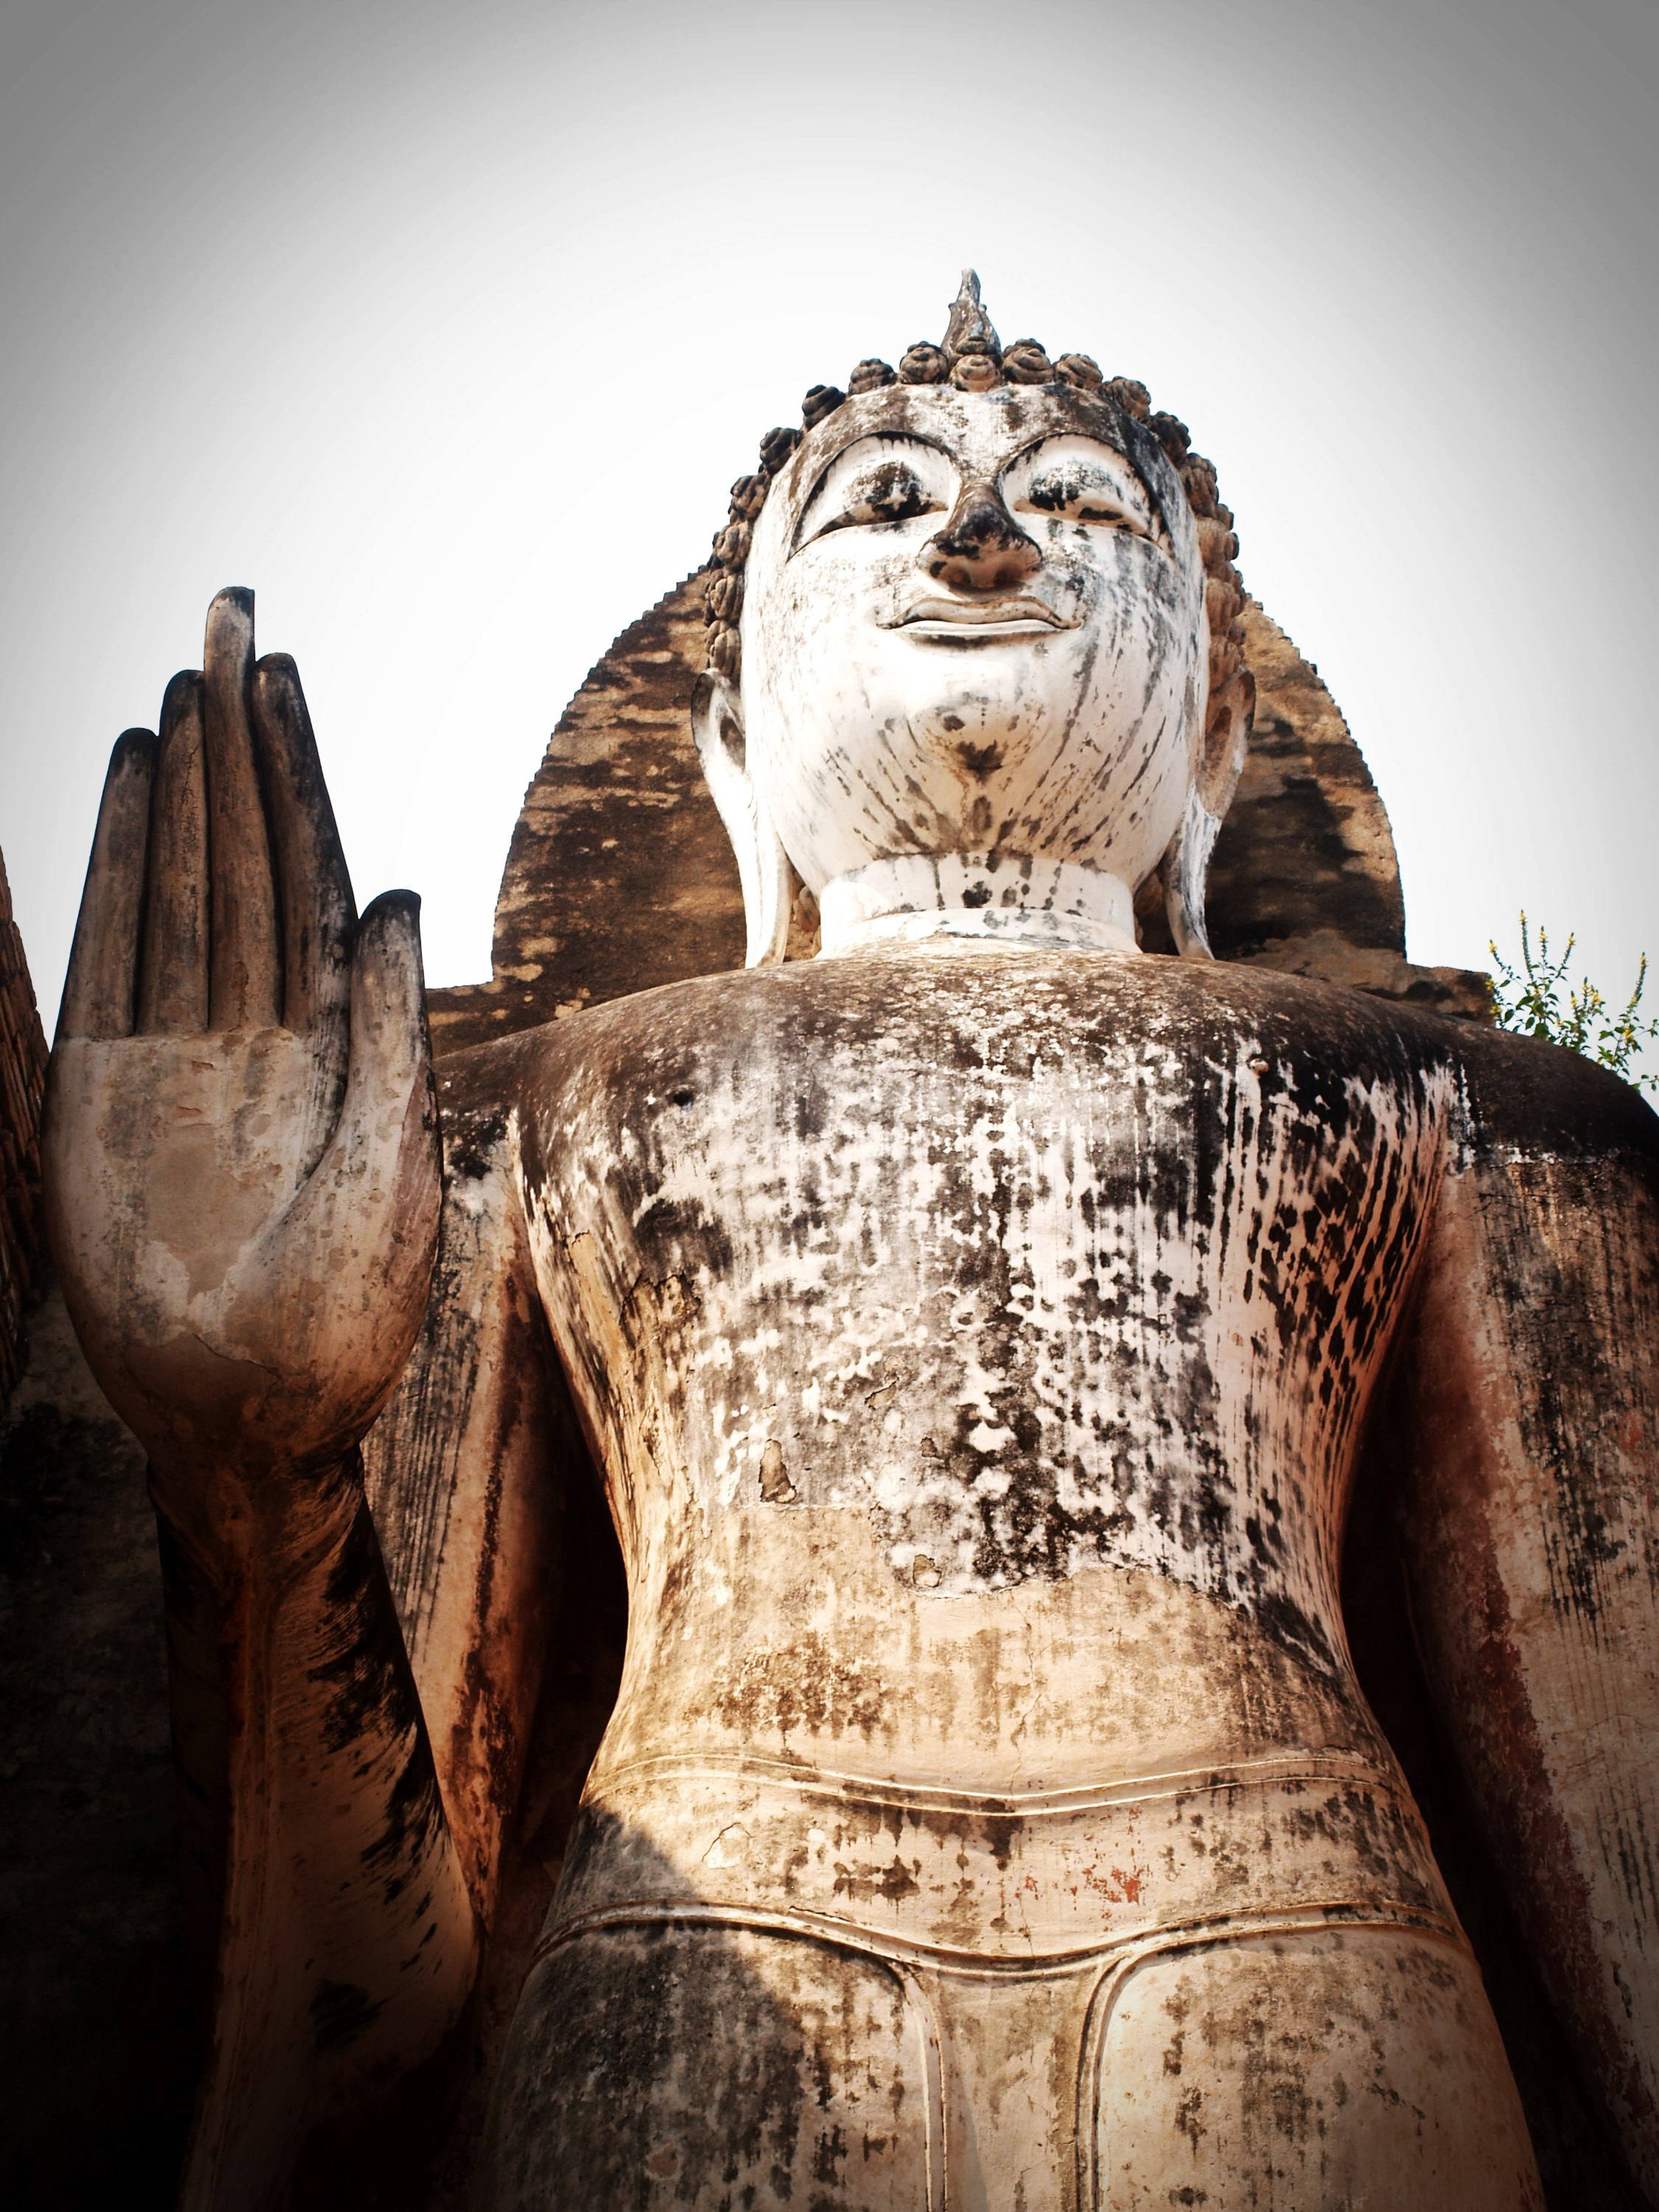
landscape, water, nature, outdoor, light, architecture, sky, wood, sunrise, sunset, vintage, view, old, monument, travel, statue, twilight, park, lagoon, religion, asia, ancient, colorful, tourism, brick, thailand, sculpture, art, temple, cambodia, head, mirror, lotus, beauty, buddha, culture, beautiful, india, historical, bangkok, carving, lilly, reflex, figurehead, textures, viewpoint, pagoda, wat, ayutthaya, mai, mythology, sukhothai, destinations, statuary, phuket, chiang, ancient history